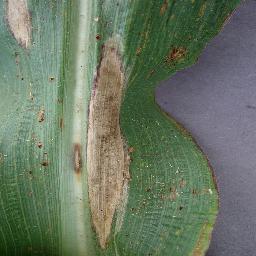
Label: Corn_(Maize)___Northern_Leaf_Blight